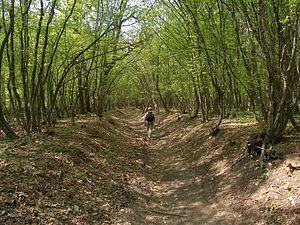
La sylviculture est l'activité et l'ensemble des méthodes et pratiques par lesquelles le « sylviculteur » agit sur le développement, la gestion et la mise en valeur d'une forêt ou d'un boisement pour en obtenir un bénéfice économique et/ou certains services profitables à la société.